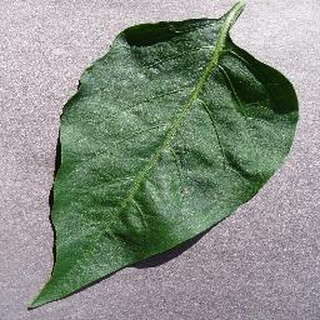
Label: healthy_bell_pepper